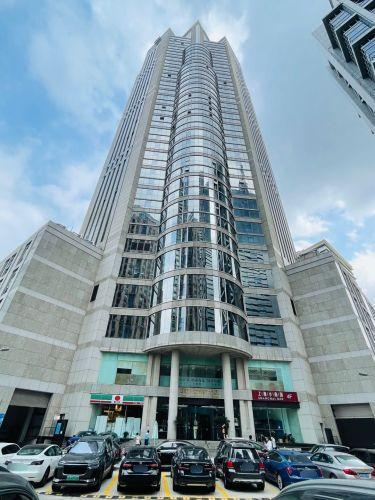
地标名称：国家开发银行大厦
所在城市：上海市·浦东新区